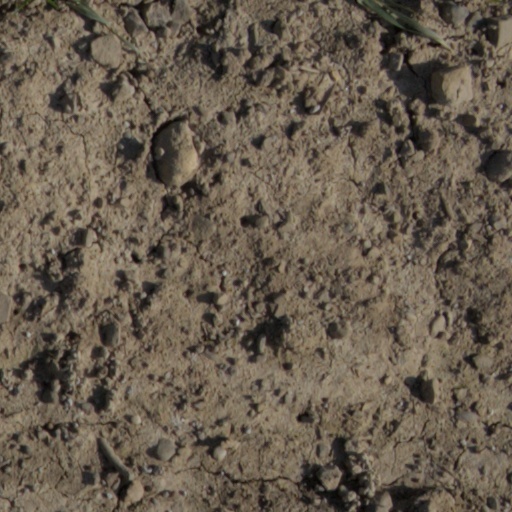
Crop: wheat